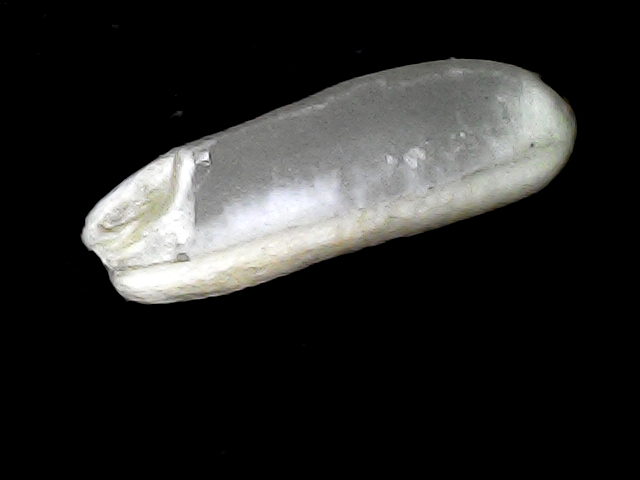
Rice variety: BD75